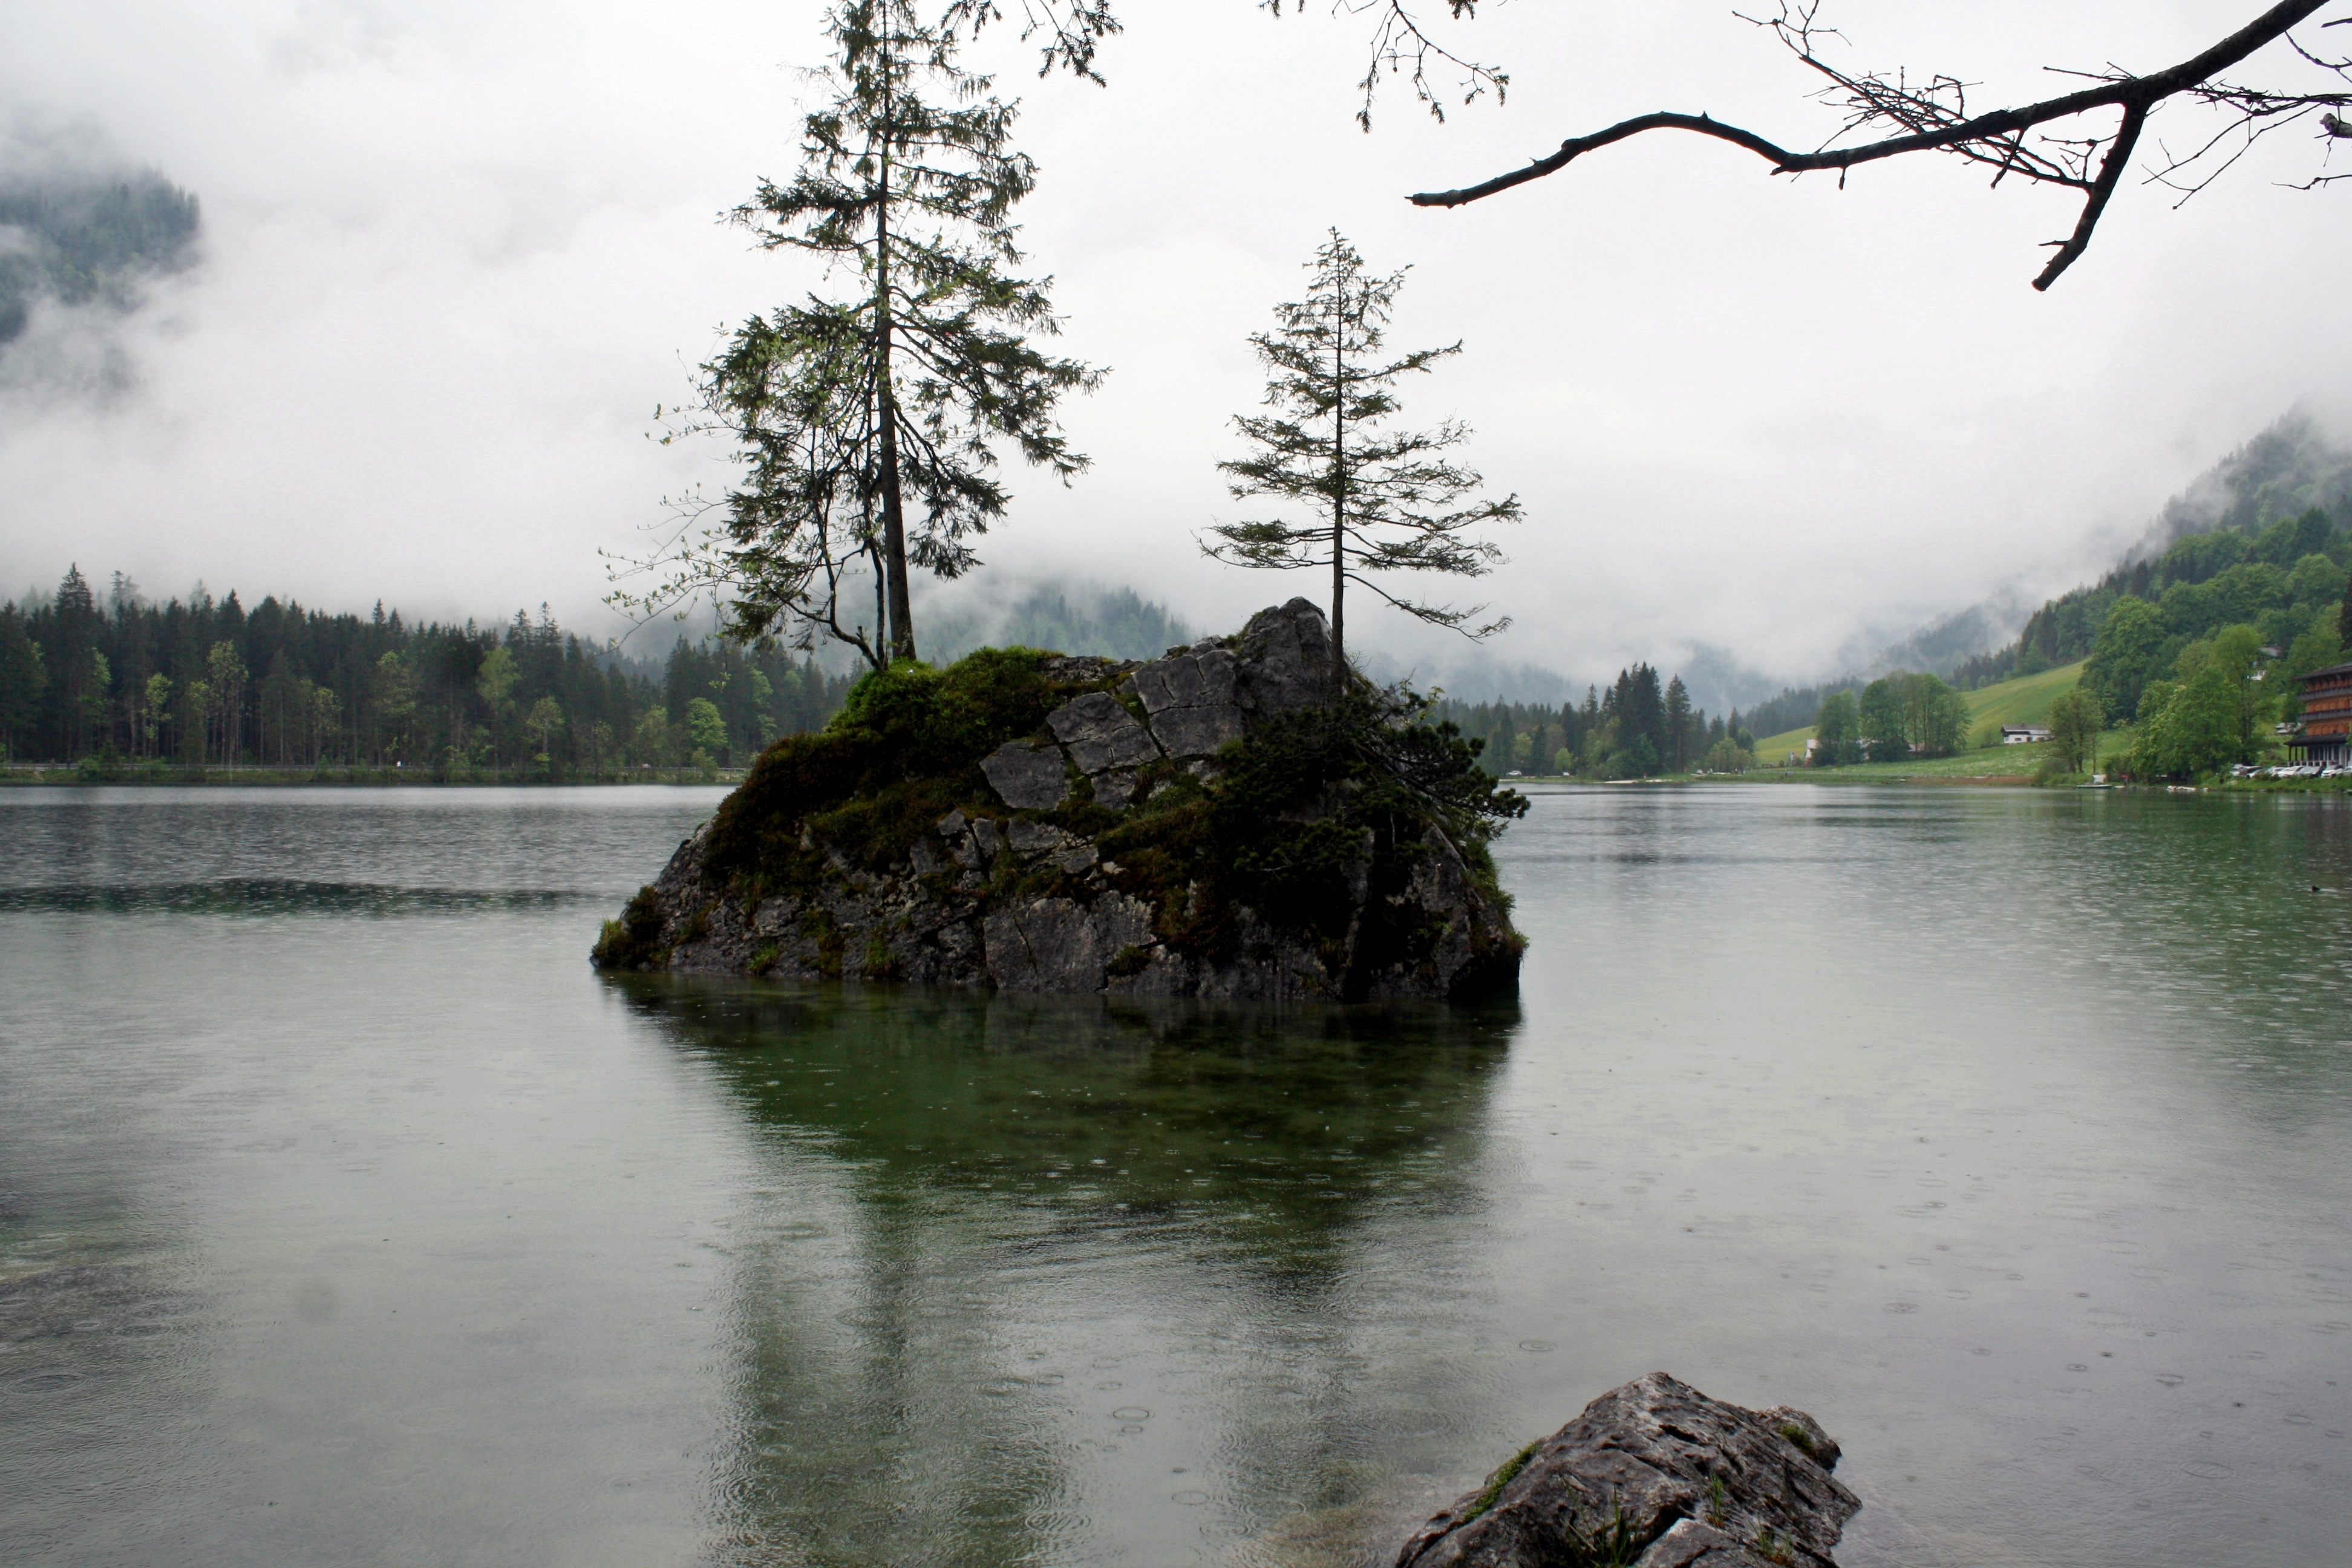
tree, water, nature, swamp, fog, mist, lake, river, mystical, moss, reflection, reservoir, lonely, waterway, gothic, body of water, trekking, loneliness, wetland, bergsee, bavaria, gloomy, magic, habitat, loch, dreamy, haunting, melancholic, ghostly, depressed, landform, trueb, nebelschleier, geographical feature, atmospheric phenomenon, bayou, ruhpolding, edgar allan poe, tolkien, bad weather photography, moir, alpine hiking, hp lovecraft